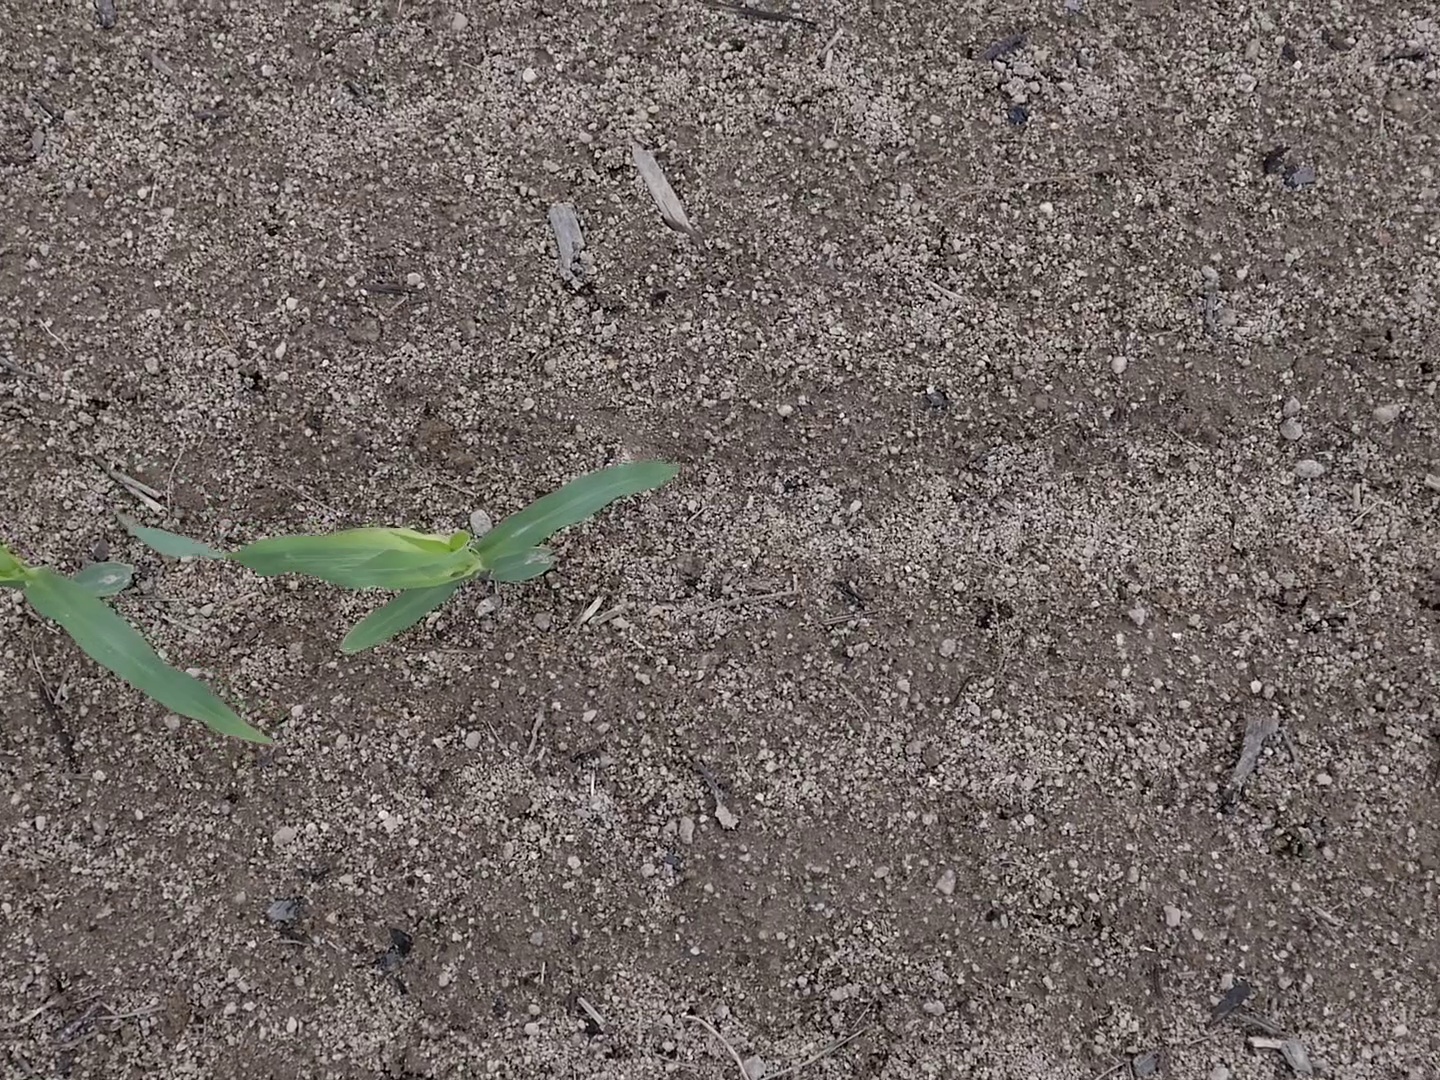
Crop: maize
Objects: maize, maize, stem_maize, stem_maize